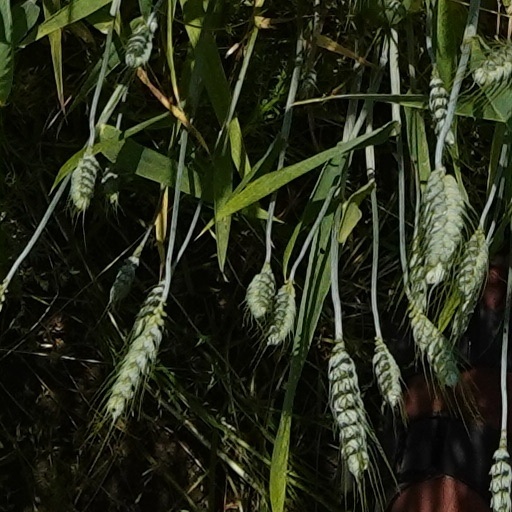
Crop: wheat